Union of Krewo

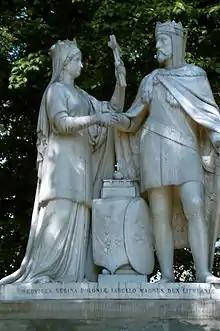
Monument of Jadwiga and Jogaila in Kraków

The relations between Poland and Lithuania were not particularly friendly. The two states were allies before, when Jogaila's aunt Aldona of Lithuania was Queen of Poland between 1325 and 1339. Poland and Lithuania battled each other in the decades-long Galicia–Volhynia Wars, but also saw opportunities to regain lands lost to Hungary and regarded the Teutonic Knights as the common enemy. It is unknown who and when proposed Jogaila as the groom for Jadwiga. Some hints show that planning and negotiations might have started as early as 1383. For example, Jogaila attacked Siemowit IV, Duke of Masovia, when he advanced his claims for the Polish throne. By the time Lithuanian envoys participated in Jadwiga's coronation in fall 1384, Jogaila's candidacy was widely known.